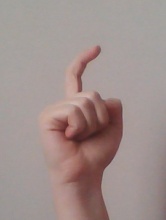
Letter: ra